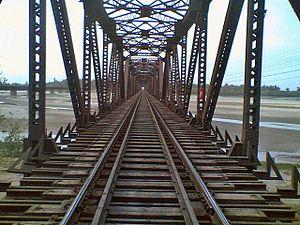
Gujrat est une ville située dans la province du Pendjab au Pakistan. Elle est la capitale du district de Gujrat et un grand centre urbain du nord du pays, avec près de 390 533 habitants.